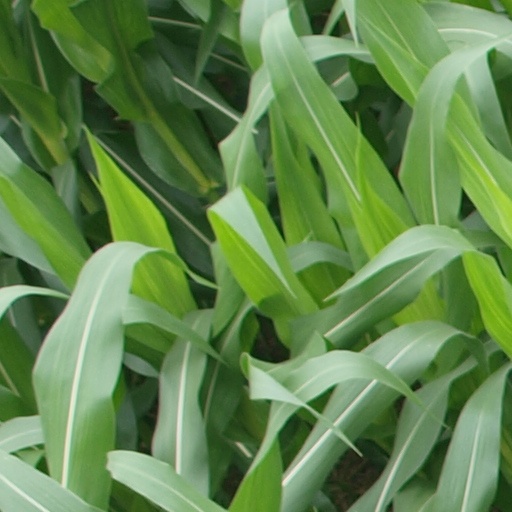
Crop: maize; corn